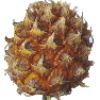
Label: Pineapple Mini 1